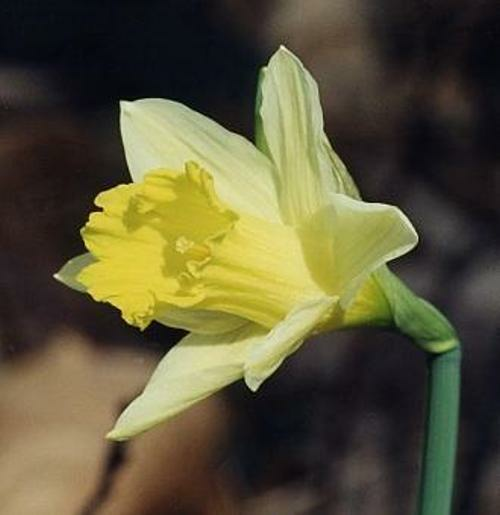
Flower: daffodil